Youghal

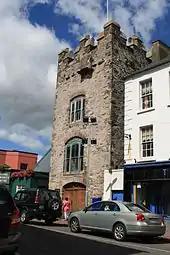
Tynte's Castle

Taken prisoner following the Siege of Dunboy 1602, the Jesuit lay brother Dominic Collins was brought to his native Youghal in chains. And, after telling a Youghal crowd (in English, Irish and Spanish) that he was happy to die for the Catholic faith, he was hanged on 31 October 1602. He was beatified in 1992, as one of the 24 Irish Catholic Martyrs.